The Buccaneer (resort)

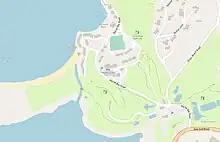
Map of the Buccaneer Resort and surrounding area

The hotel has a gym, spa, pool, three restaurants, and bar. The hotel has 150 rooms, some of which feature high wood ceilings. "U.S. News Travel" describes the rooms as "elegant and simplistic in design, featuring bright blue-, green- and salmon-colored decor and modern amenities like satellite TVs, minifridges, and private patios or balconies". There are four conference rooms which can hold up to 150 people and of exhibition space. The former sugar mill serves as a venue for weddings, and the old slave quarters of the plantation is now used for lodging.